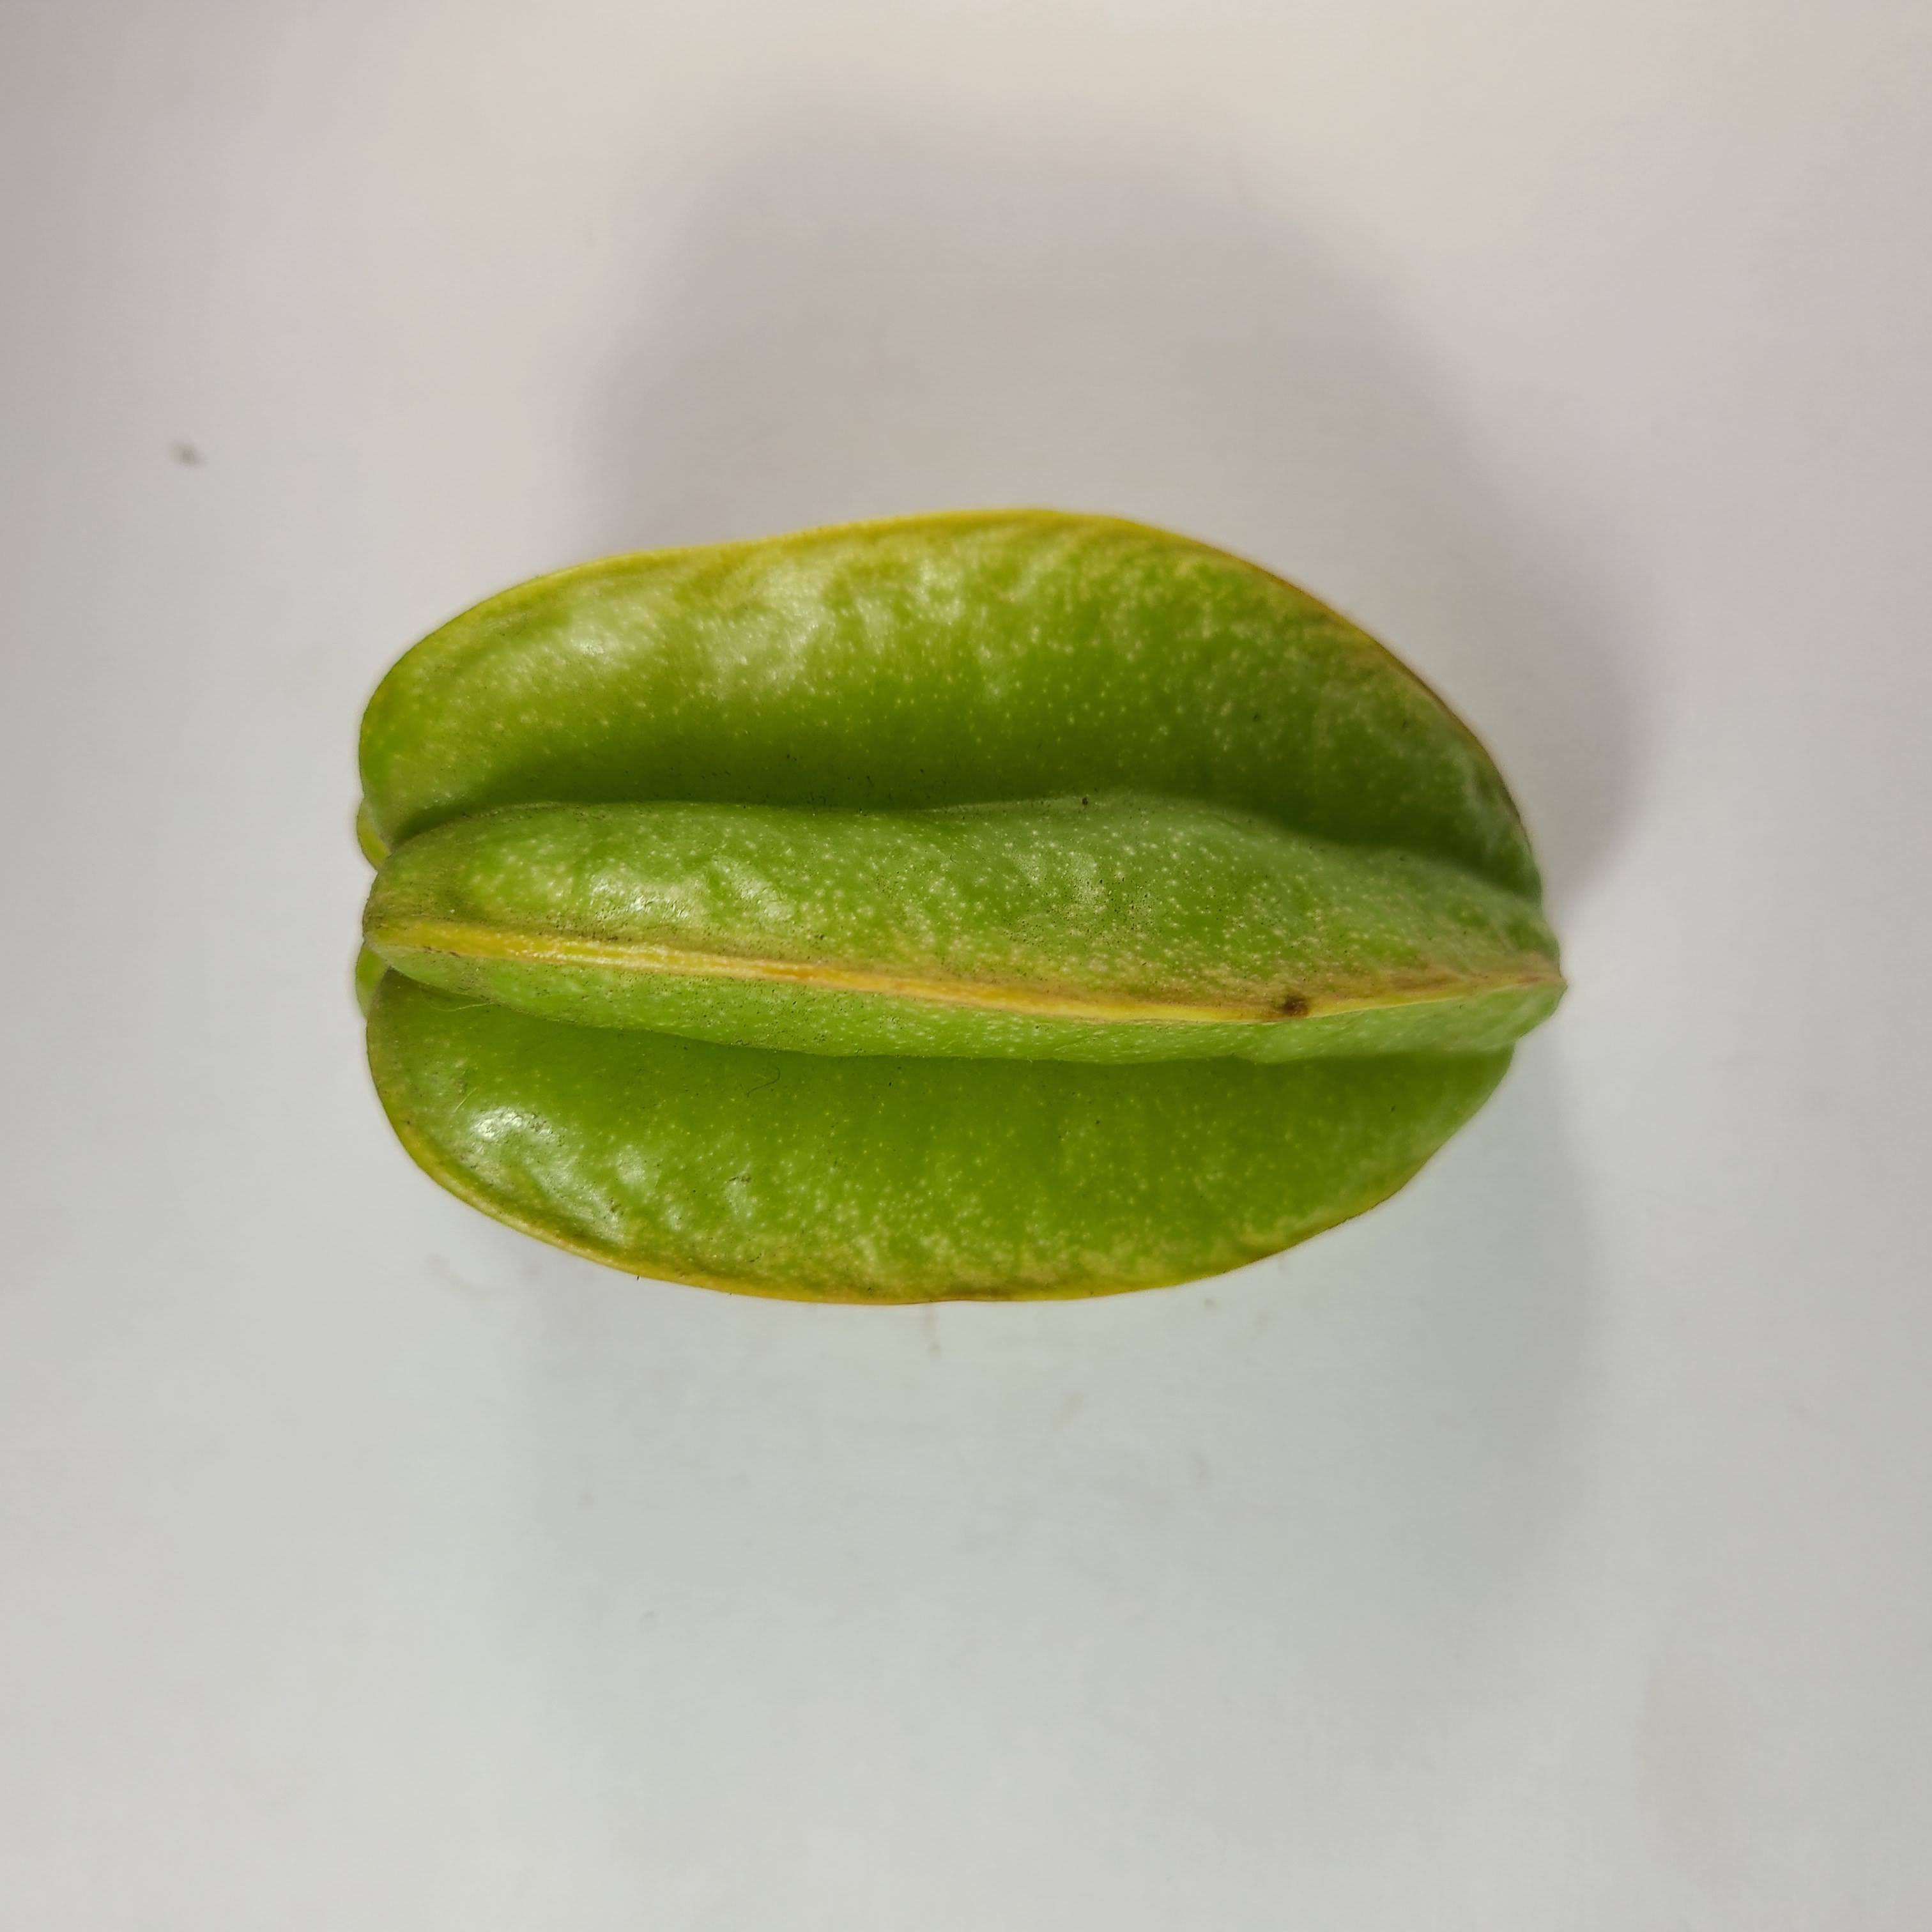
Label: Healthy Fruits